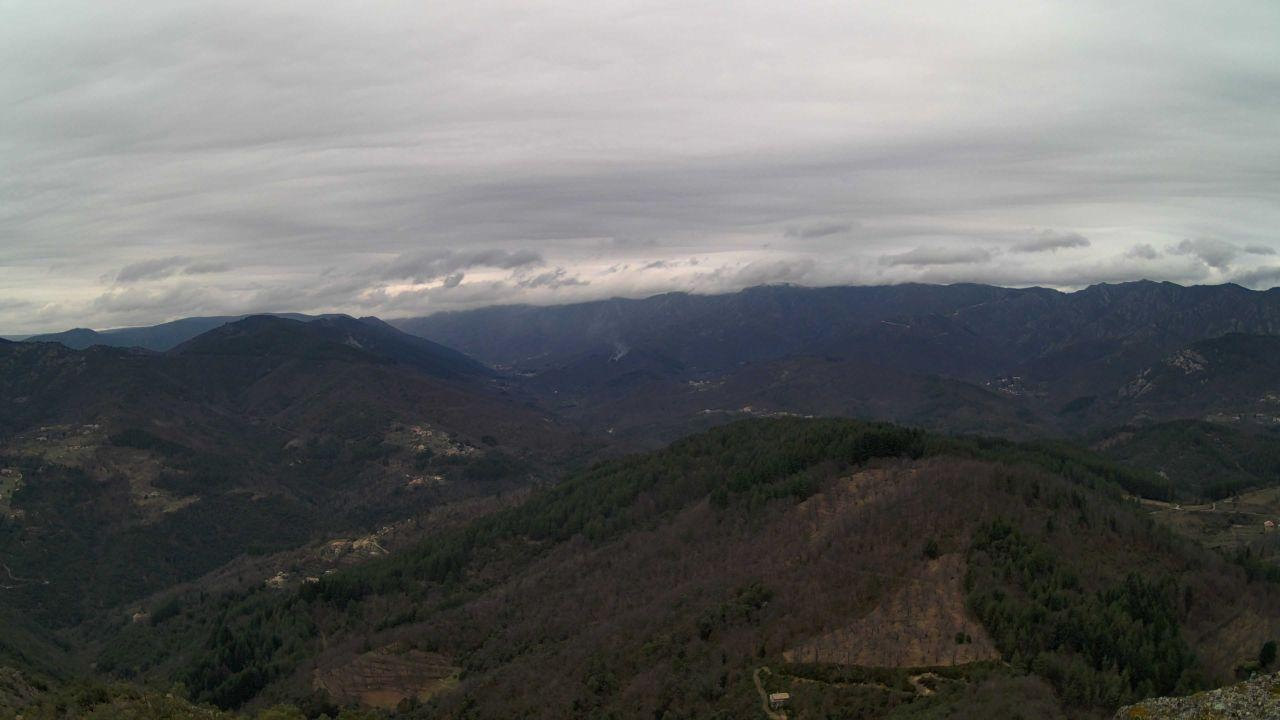
Fire: no
Smoke: yes